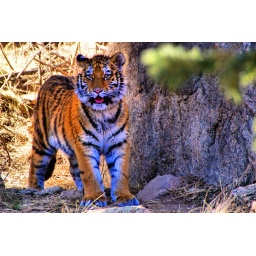
Zoya, the young tiger cub enjoyed a sunny day in the large exhibit today.  Week 5 is a Zoya themed week.